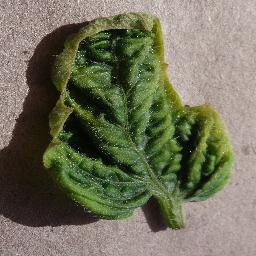
Label: Tomato___Tomato_Yellow_Leaf_Curl_Virus